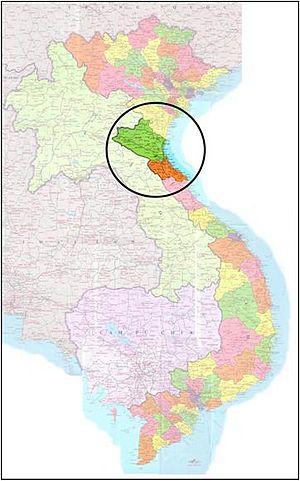
Provinces de Nghê An et de Ha Tinh
L’Indochine française est un territoire de l'ancien empire colonial français, dont elle était la possession la plus riche et la plus peuplée. Officiellement nommée Union indochinoise puis Fédération indochinoise, elle fut fondée en 1887 et regroupait, jusqu'à sa disparition en 1954, diverses entités possédées ou dominées par la France en Extrême-Orient : trois pays d'Asie du Sud-Est aujourd'hui indépendants, le Vietnam, le Laos et le Cambodge, ainsi qu'une portion de territoire chinois située dans l'actuelle province du Guangdong.